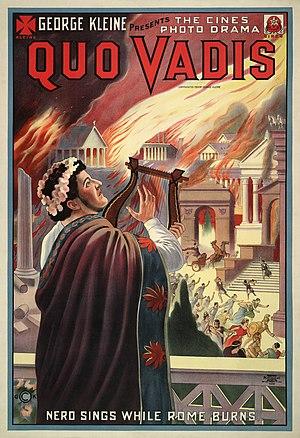
L'Antiquité est une source d'inspiration de la culture contemporaine, qu'elle soit littéraire, musicale, plastique, audio-visuelle ou architecturale. Parfois simple décor, elle prend parfois des fonctions particulières, comme une manière de rendre plus acceptable des formes de voyeurismes, de parler du monde contemporain dans une forme détournée, ou de support à des revendications identitaires.
La naissance de l'industrie cinématographique italienne est en général datée entre 1903 et 1909. Elle aboutit à un « âge d'or » qui culmine en 1914.
Quo vadis ? est un film italien réalisé par Enrico Guazzoni, sorti en 1913, adaptation du roman éponyme de l'écrivain polonais Henryk Sienkiewicz, prix Nobel de littérature en 1905. Le film est projeté le 21 avril 1913 à l'Astor Theatre à New York ; il s'agit alors du plus long métrage jamais présenté aux États-Unis. Avant Cabiria, Quo vadis ? jette les principes du film historique à grand spectacle et impose les films de long métrage, ce qui en fait le premier des films modernes. Le film met par ailleurs l'Antiquité au goût du jour et l'on voit fleurir dans les mois qui suivent plusieurs adaptations du roman Les Derniers Jours de Pompéi d'Edward Bulwer-Lytton, un Marc-Antoine et Cléopâtre du même Enrico Guazzoni ou encore un Néron et Agrippine de Mario Caserini.